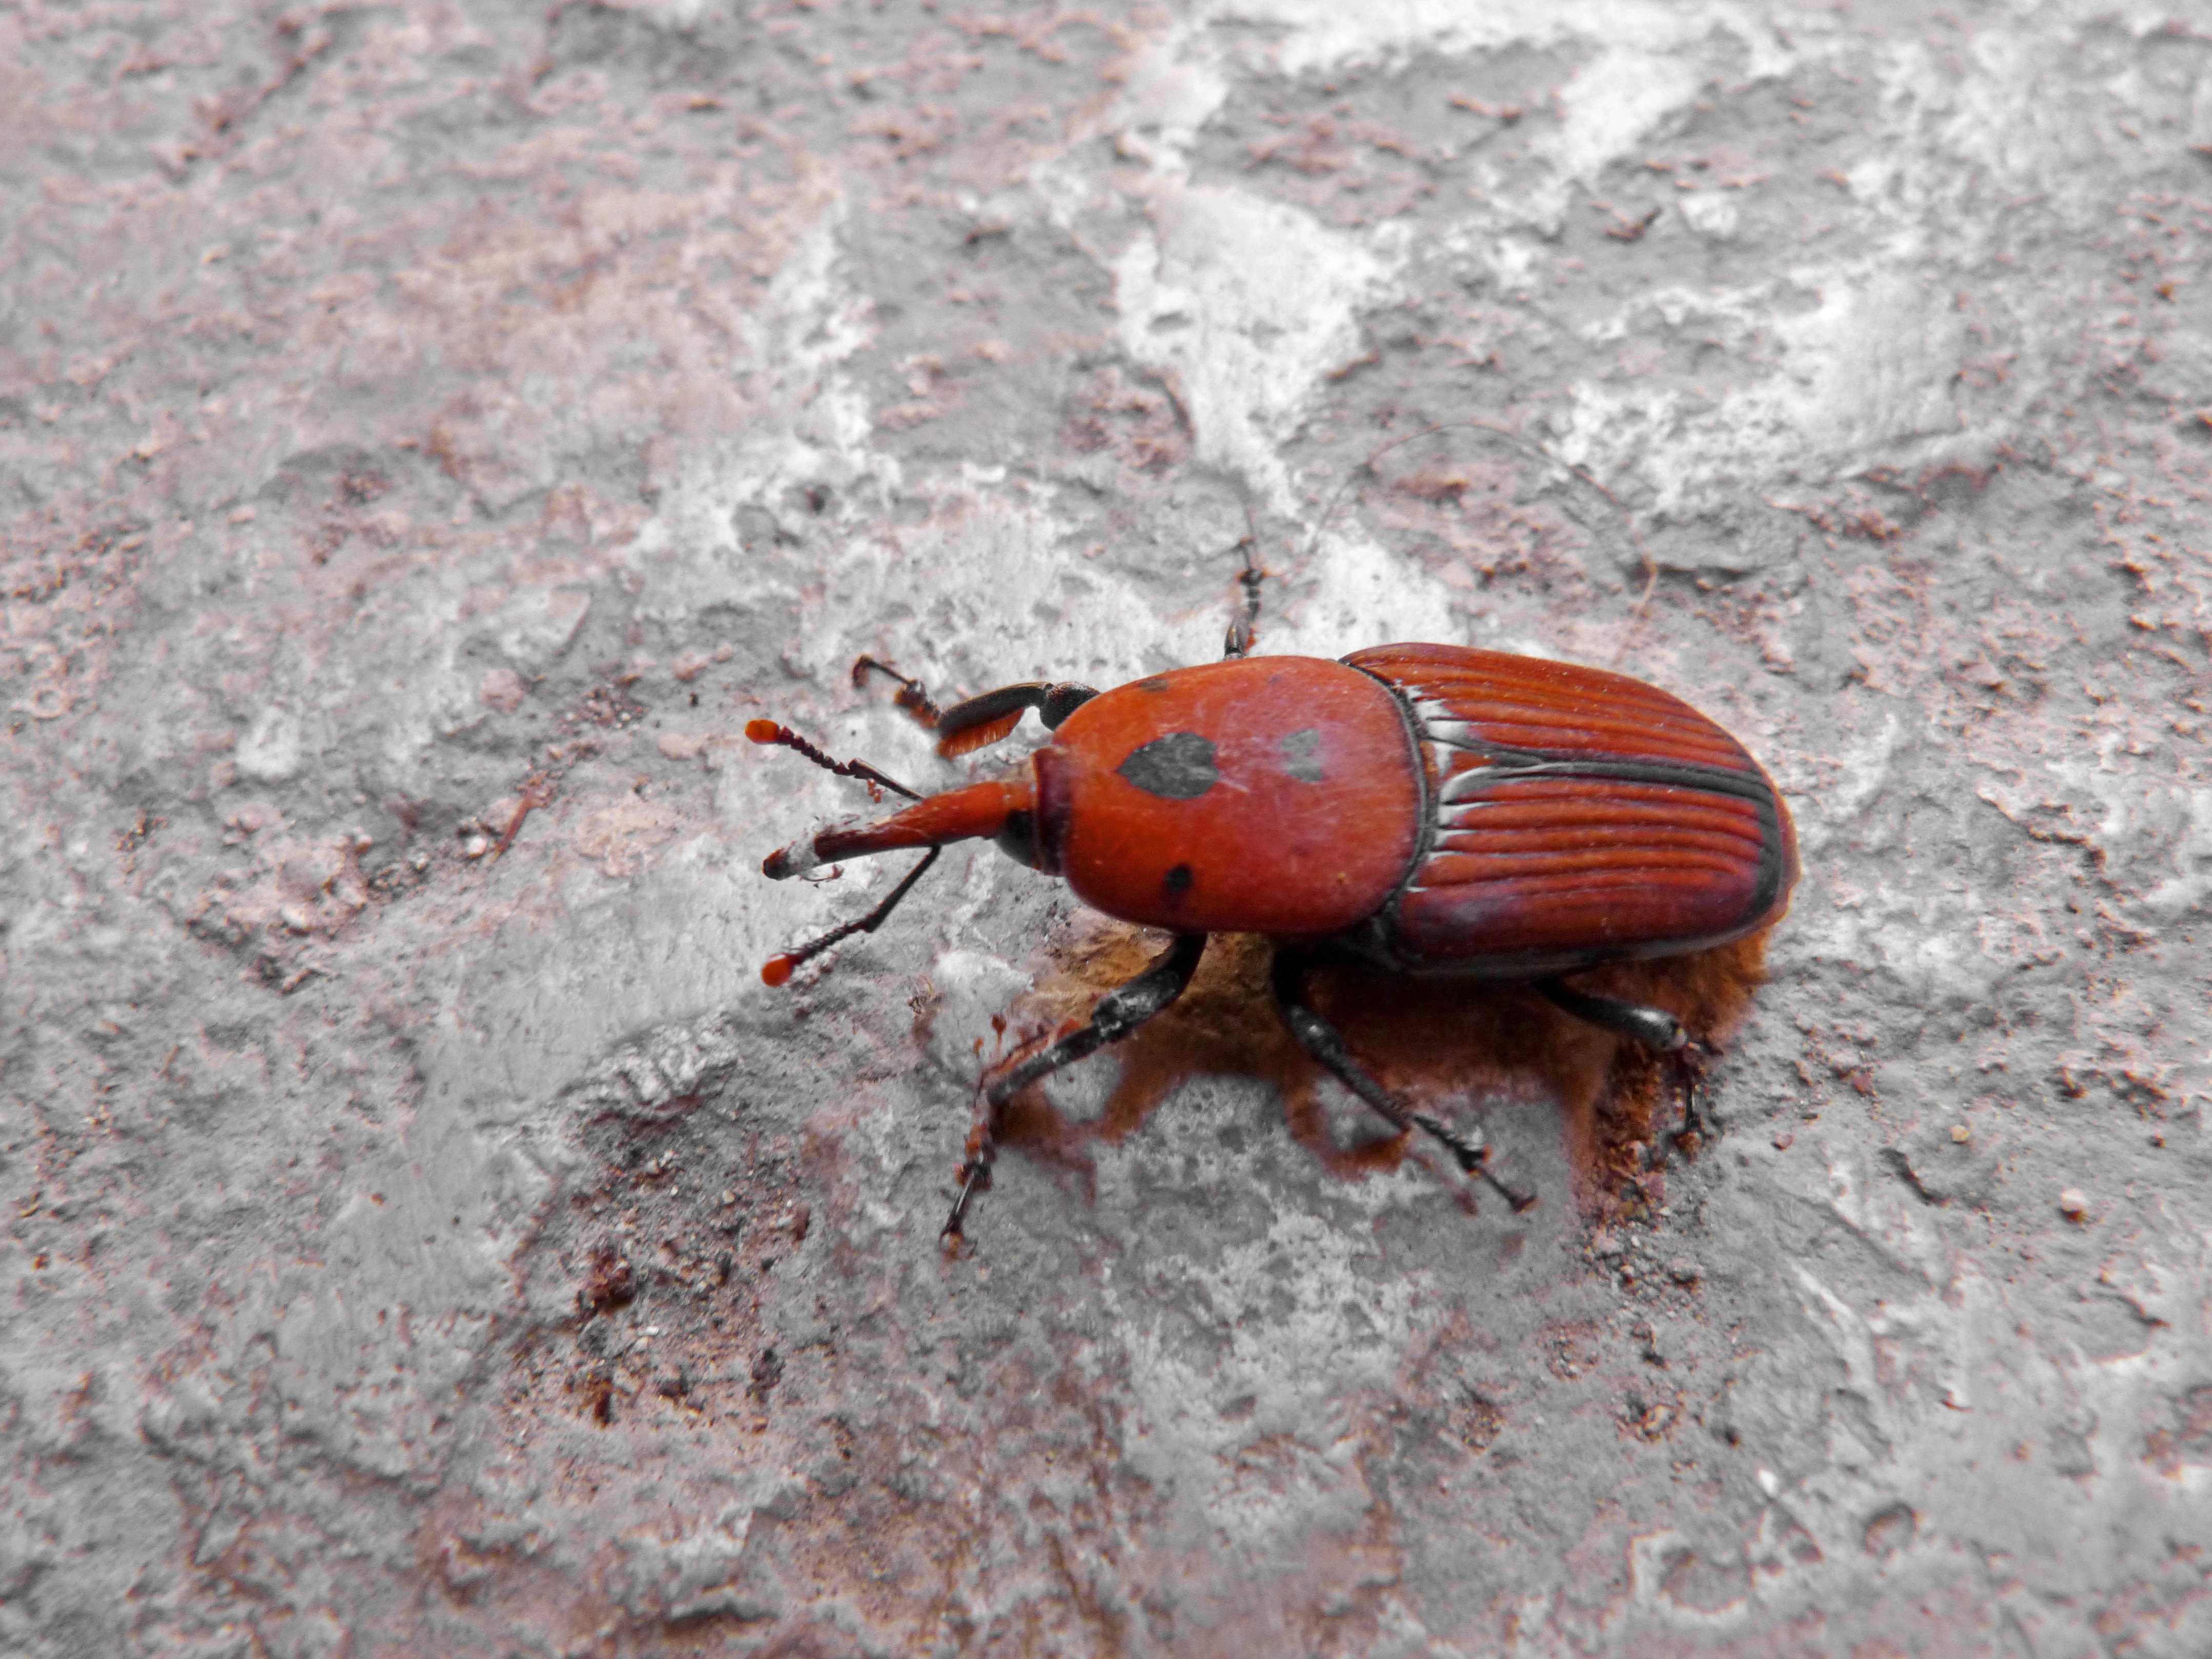
orange, insect, fauna, invertebrate, striped, close up, detail, beetle, weevil, macro photography, arthropod, ground beetle, leaf beetle, grated, orange beetle, scarabs